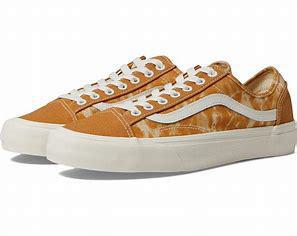
Brand: Vans
Model: Style 36 Decon Sf